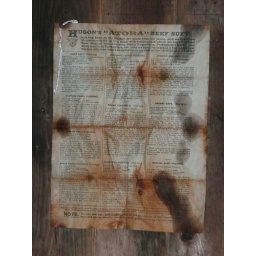
On the wall in the kitchen area of Scott's Terra Nova Hut.